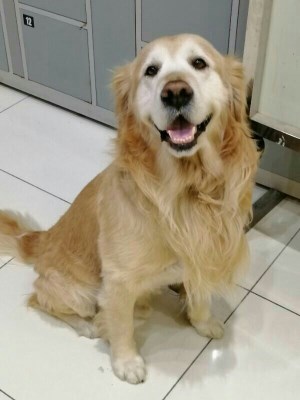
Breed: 5355-n000126-golden_retriever